Robtown, Ohio

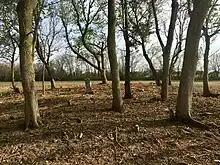
George Hott Farm Cemetery

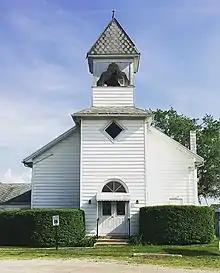
Scioto Chapel

The Hott Farm is located on Ohio Route 316. The farm currently consists of a brick farmhouse and two barns.